Decré

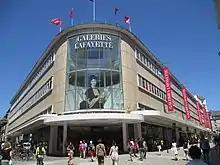
The Decré department stores, which have since become Galeries Lafayette.

The Decré are also involved in associations and the life of the city: Christian employers, Rotary, tourist union, scouting, etc. Business was booming, and the family always thought bigger: in 1931, they inaugurated in Nantes what was then the largest store in Europe, designed by architects Henri Sauvage, Louis-Marie Charpentier and . Seven floors of glass and steel, which accommodate two restaurants, a terrace, a hairdressing salon, a 300-seat movie theater, a puppet theater, a travel agency, a post office, etc. In 1934, they also launched ice cream.